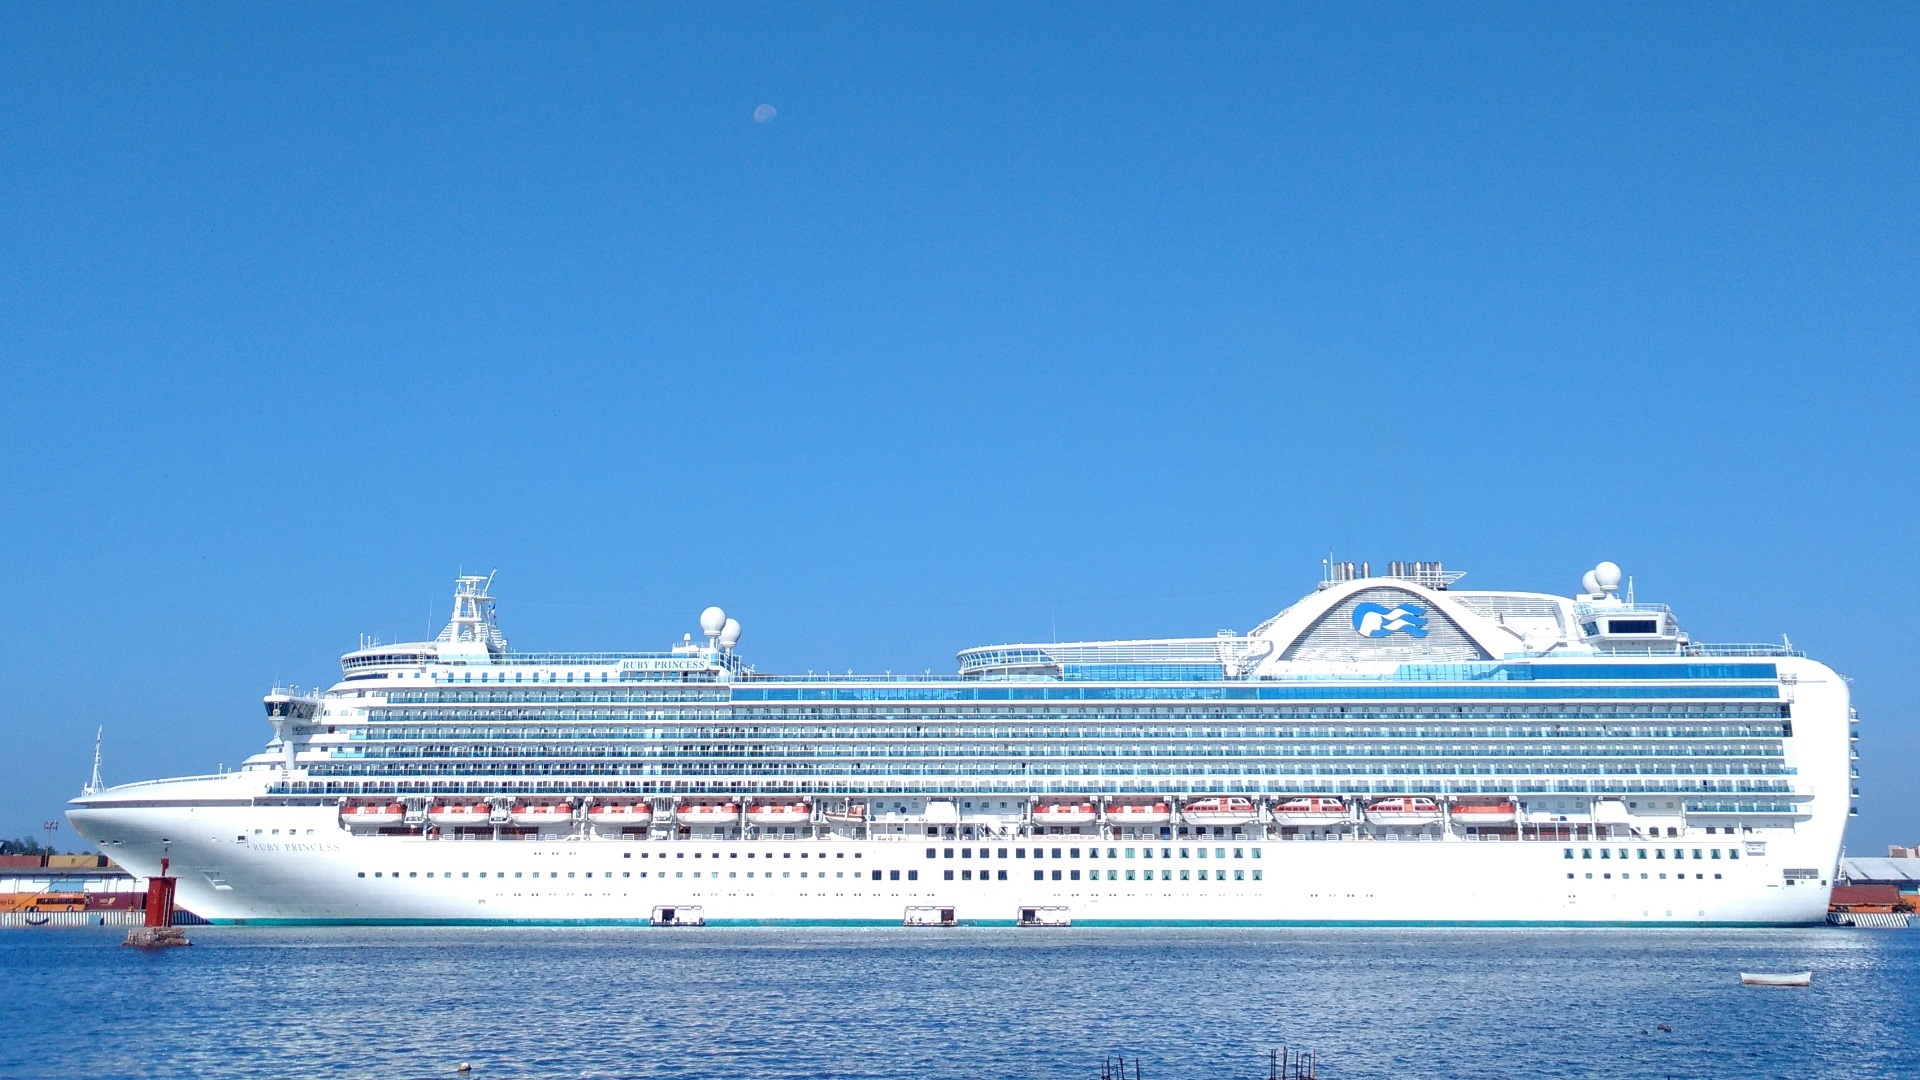
ship, spring, vehicle, ferry, watercraft, cruise ship, motor ship, passenger ship, ocean liner, tourist boat, ruby princess